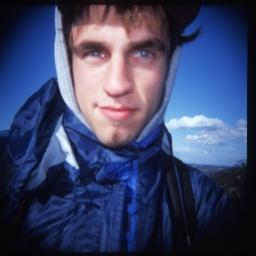
Marc in blue mountains